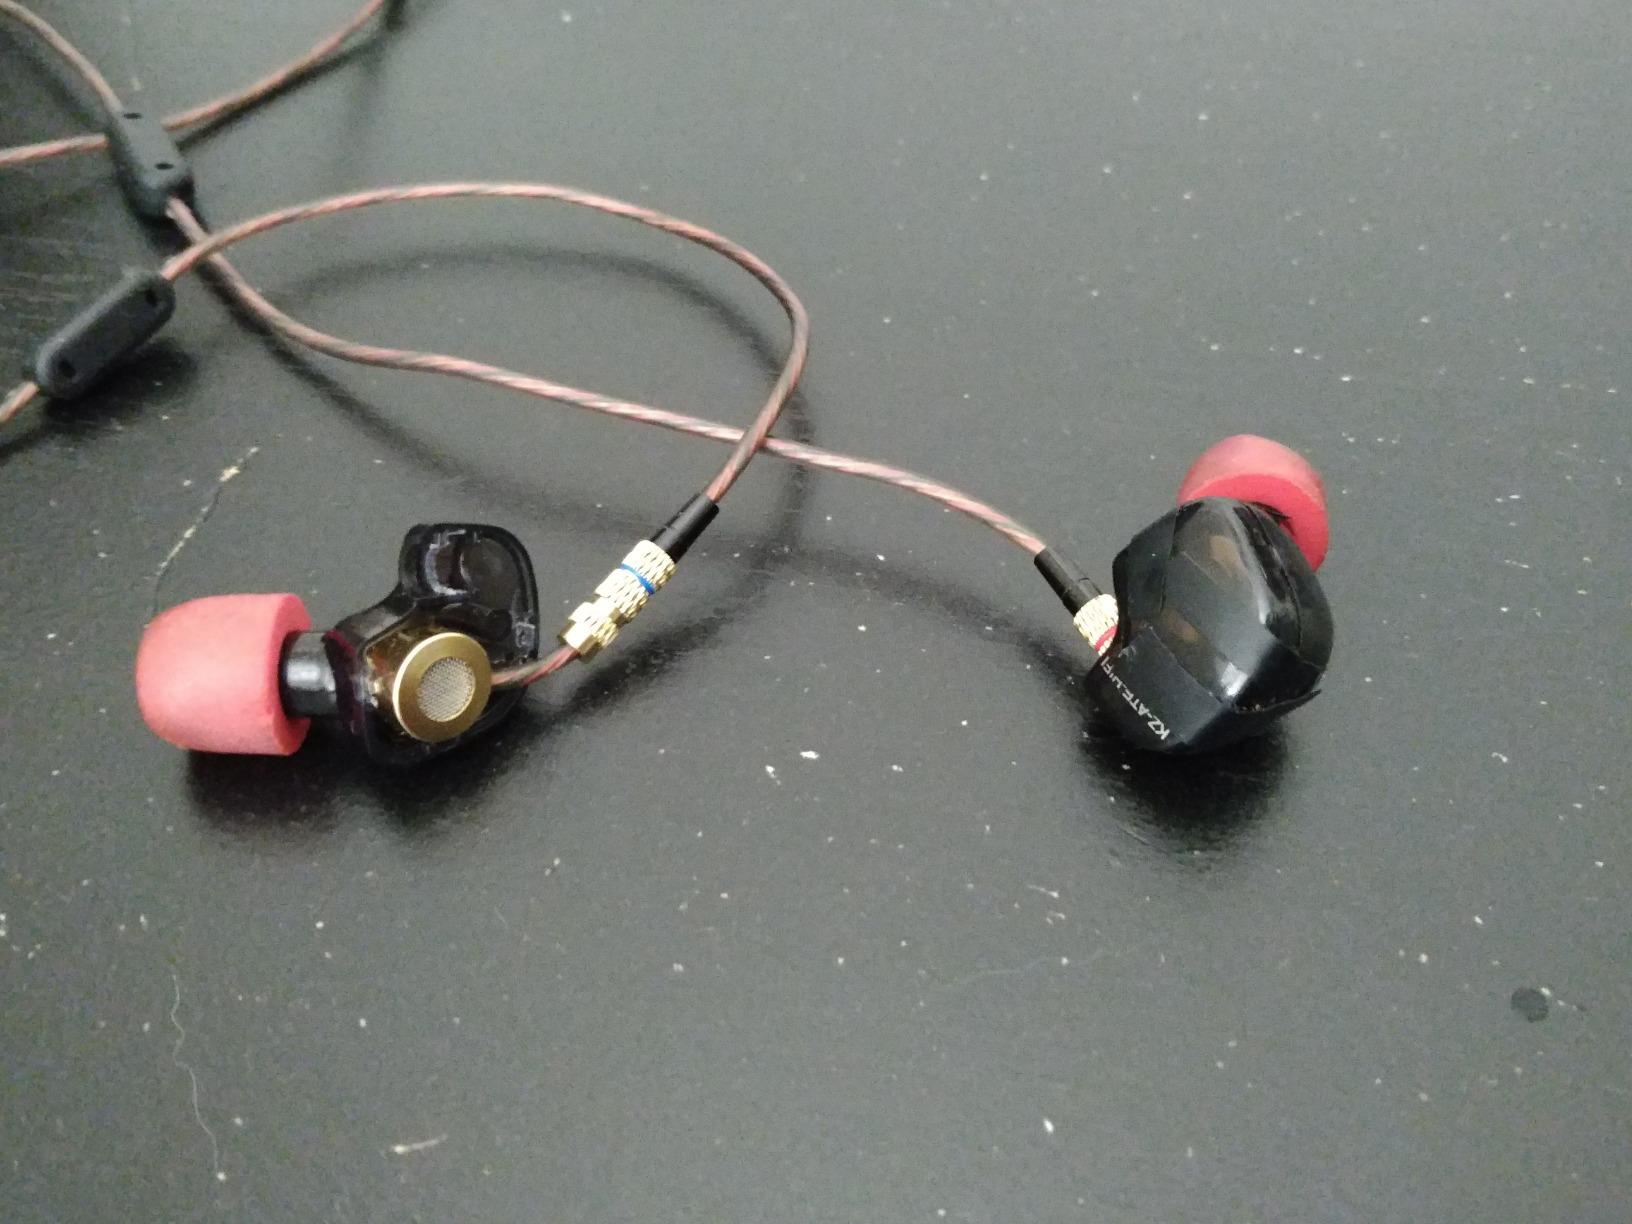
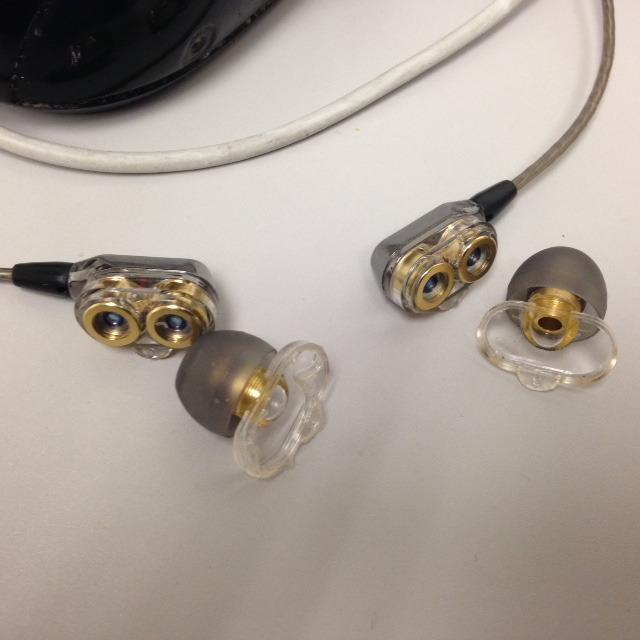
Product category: headphones
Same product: no